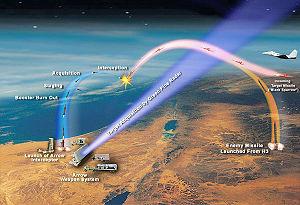
La défense antimissile est l'ensemble des moyens mis en œuvre pour contrer la menace que représentent les missiles balistiques pour les forces armées sur les théâtres d'opérations et pour les populations sur les territoires nationaux. À son origine pendant la guerre froide, la défense antimissile vise à défendre les territoires américains et soviétiques contre les missiles balistiques intercontinentaux. Son important développement depuis le début du XXIᵉ siècle est la conséquence de la prolifération des missiles balistiques, dans un contexte géopolitique marqué par les conflits au Proche-Orient et au Moyen-Orient, et par la montée des tensions en Asie et même en Europe.